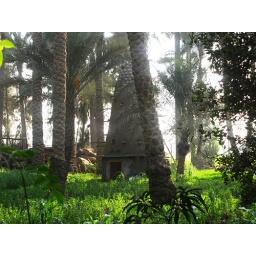
A house for pigeons to come lay their eggs. Pigeon is a common bird to eat in Egypt.